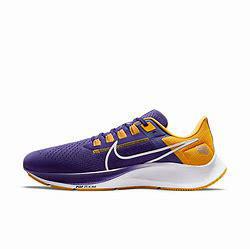
Brand: Nike
Model: College Air Zoom Pegasus 38